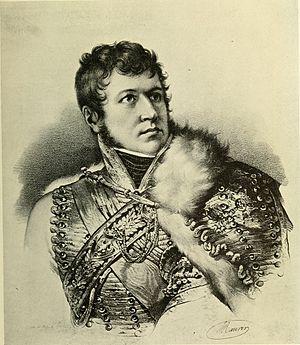
La campagne de Napoléon Iᵉʳ en Espagne se déroula dans le cadre de la guerre d'indépendance espagnole. À la suite des graves échecs subis par l'armée française durant l'année 1808, Napoléon décida d'intervenir personnellement avec une partie de la Grande Armée venue d'Allemagne. Après avoir concentré ses troupes, il entama à partir du 5 novembre 1808 une série de manœuvres habiles qui s'acheva, malgré les difficultés d'exécution et certaines erreurs commises par ses lieutenants, par la dislocation des forces espagnoles et la déroute de leur corps principal. L'Empereur exploita son succès et occupa rapidement Madrid, rétablissant la domination française sur les régions centrale et septentrionale de la péninsule Ibérique.
La bataille de Valoutina Gora, également appelée bataille de Loubino par les Russes, se déroule le 19 août 1812 à Valoutina Gora, lors de l'invasion de la Russie par les Français. Elle oppose les troupes françaises du maréchal Michel Ney à l'arrière-garde russe du général Michel Barclay de Tolly, deux jours après la bataille de Smolensk. Pendant les combats qui ont lieu sur la rive nord du fleuve Dniepr, les forces russes en retraite sur la route de Moscou sont attaquées frontalement par le corps du maréchal Ney. La situation est extrêmement délicate pour Barclay de Tolly dont les effectifs, en partie dispersés dans une zone boisée et marécageuse, risquent à tout moment d'être coupés et anéantis.